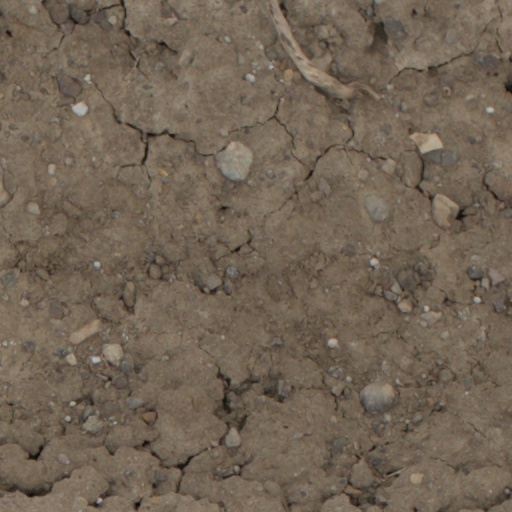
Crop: wheat